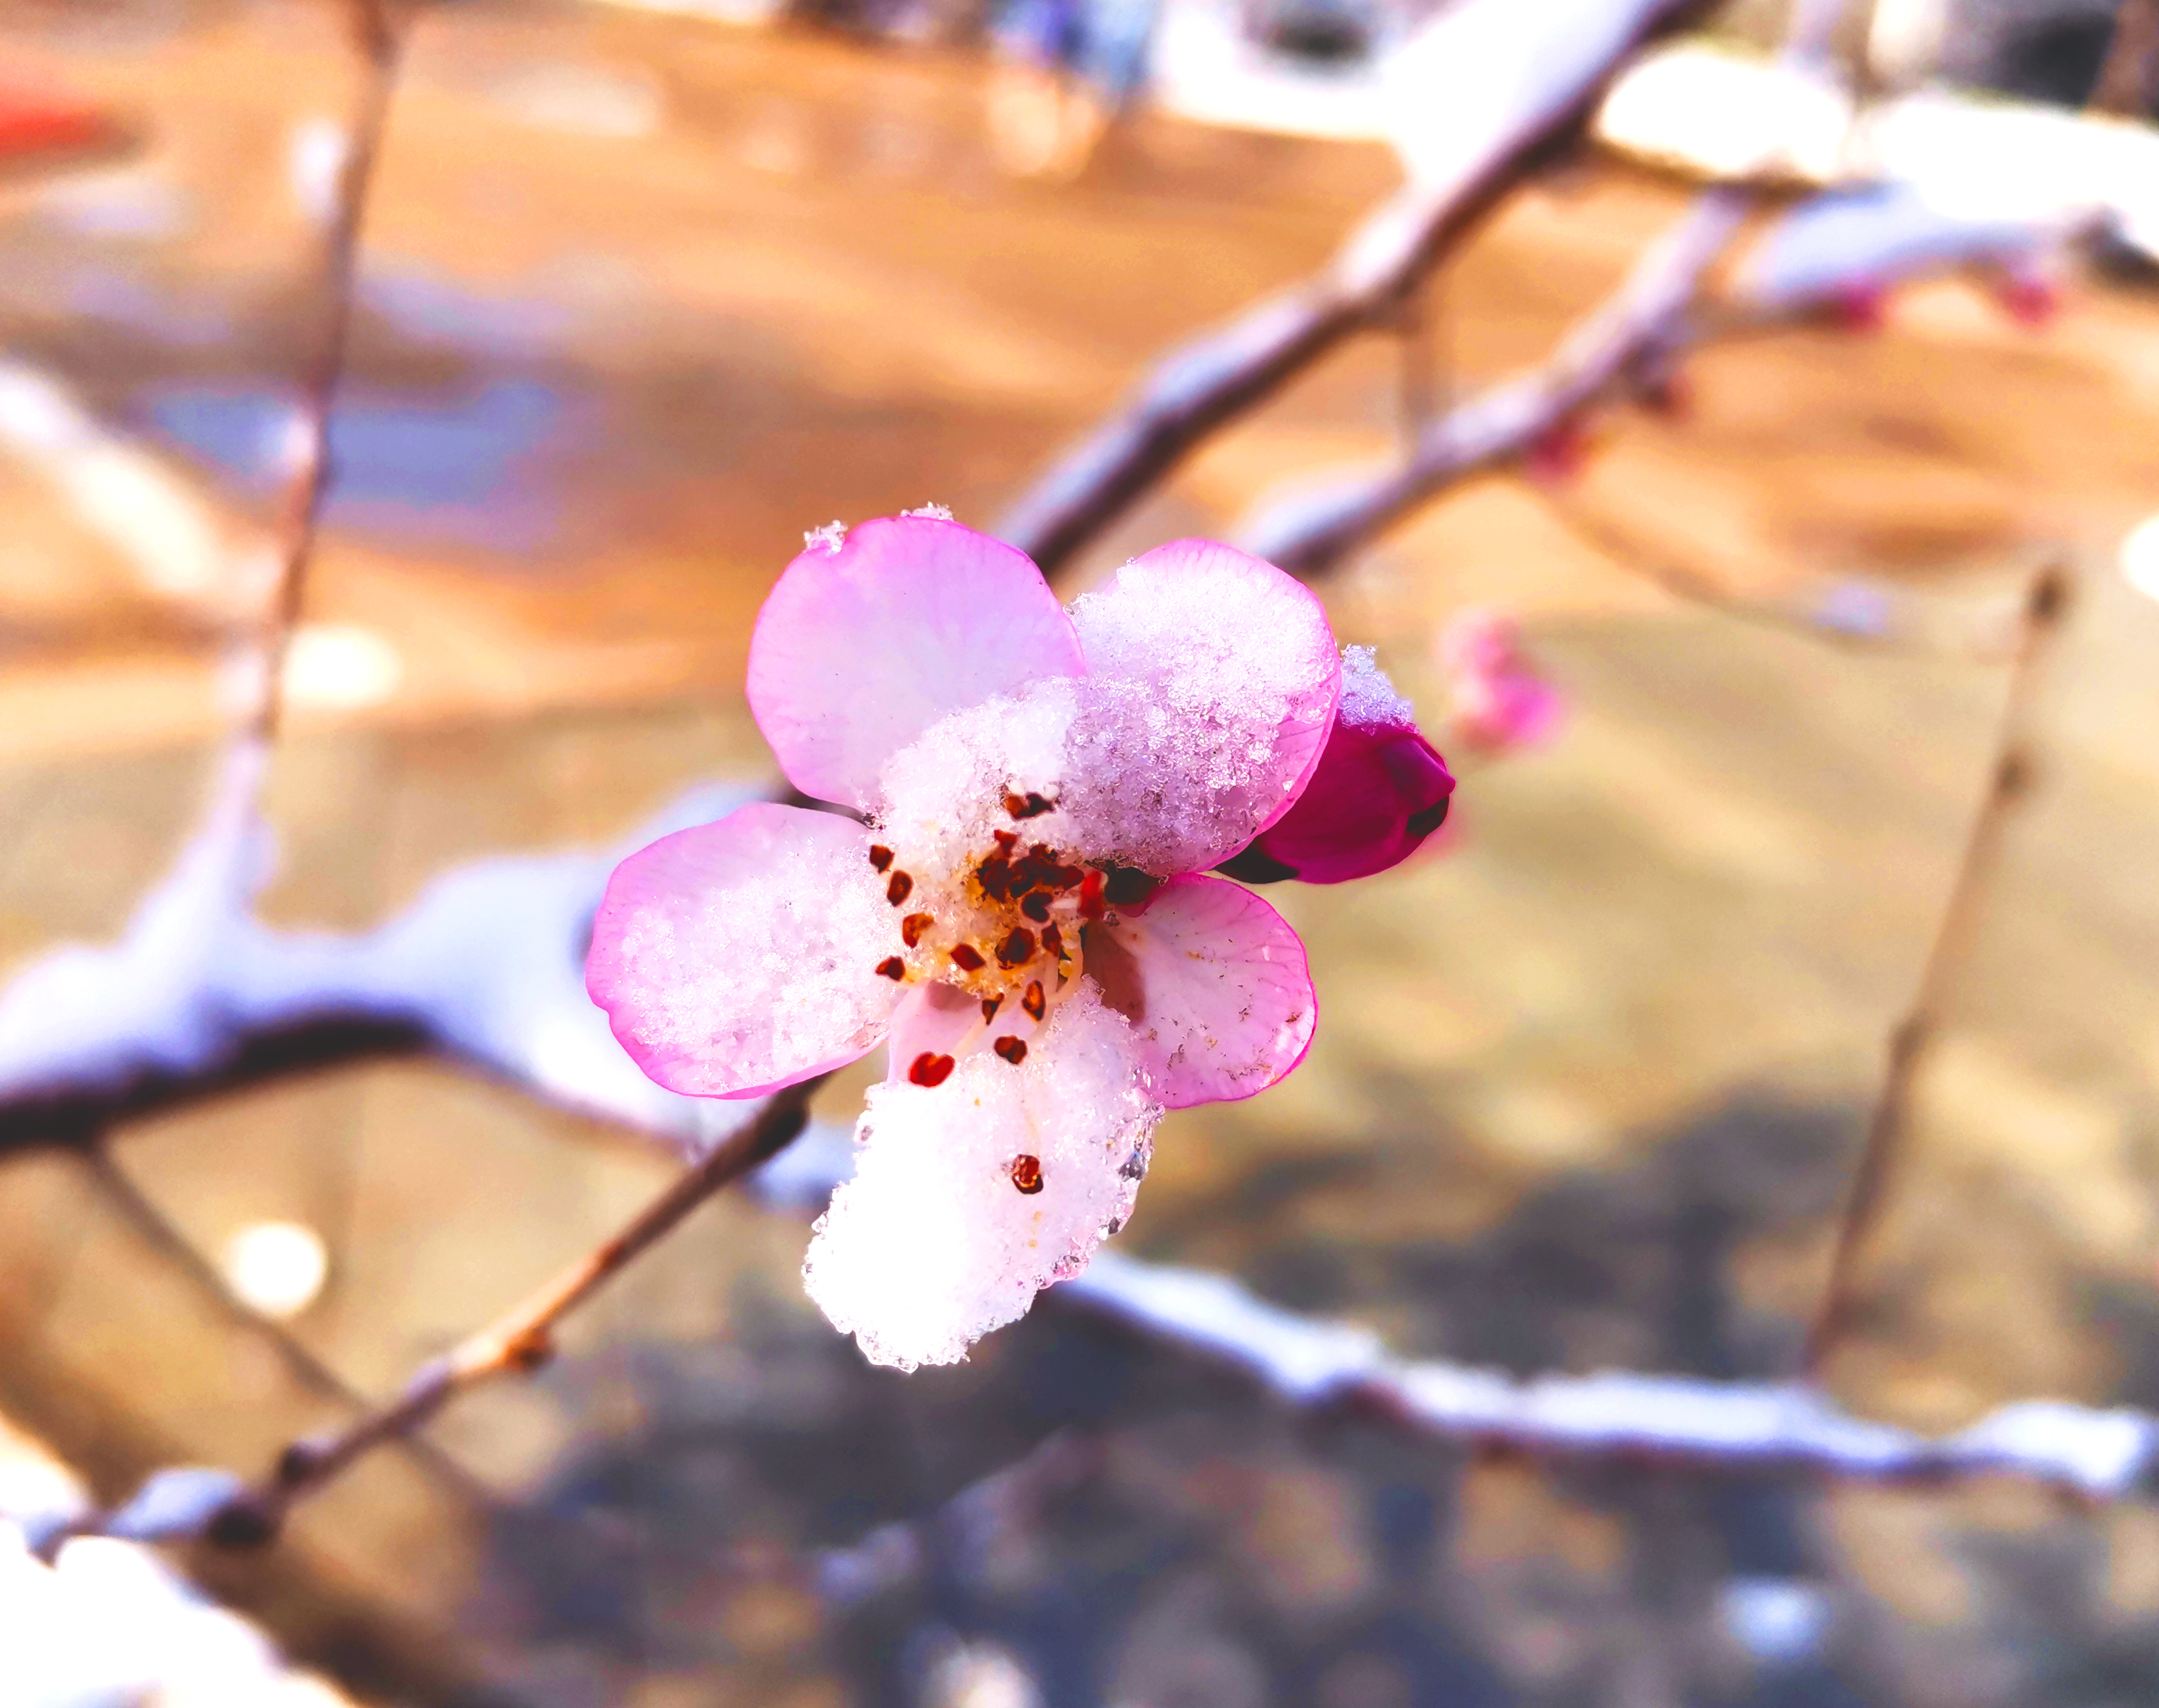
snow, pink, flowers, flower, nature, petal, twig, branch, flowering plant, natural landscape, blossom, plant, spring, cherry blossom, terrestrial plant, macro photography, wood, winter, plant stem, wildflower, bud, prunus